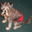
Label: dog